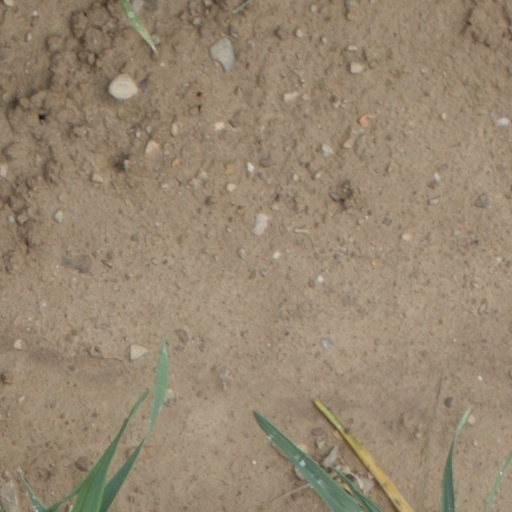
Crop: wheat